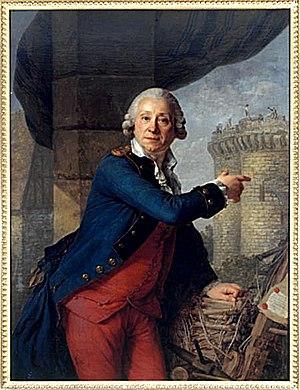
Jean Henry, dit Danry, dit Masers de Latude, né le 23 mars 1725 à Montagnac et mort le 1ᵉʳ janvier 1805 à Paris, est un prisonnier français, célèbre par ses nombreuses évasions, qui a publié en 1787 des Mémoires, remplis d’inexactitudes et d’exagérations, qui connurent un grand succès pendant la Révolution.